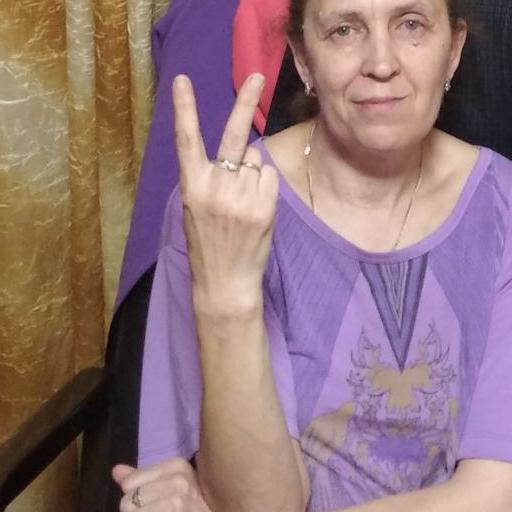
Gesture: peace_inverted